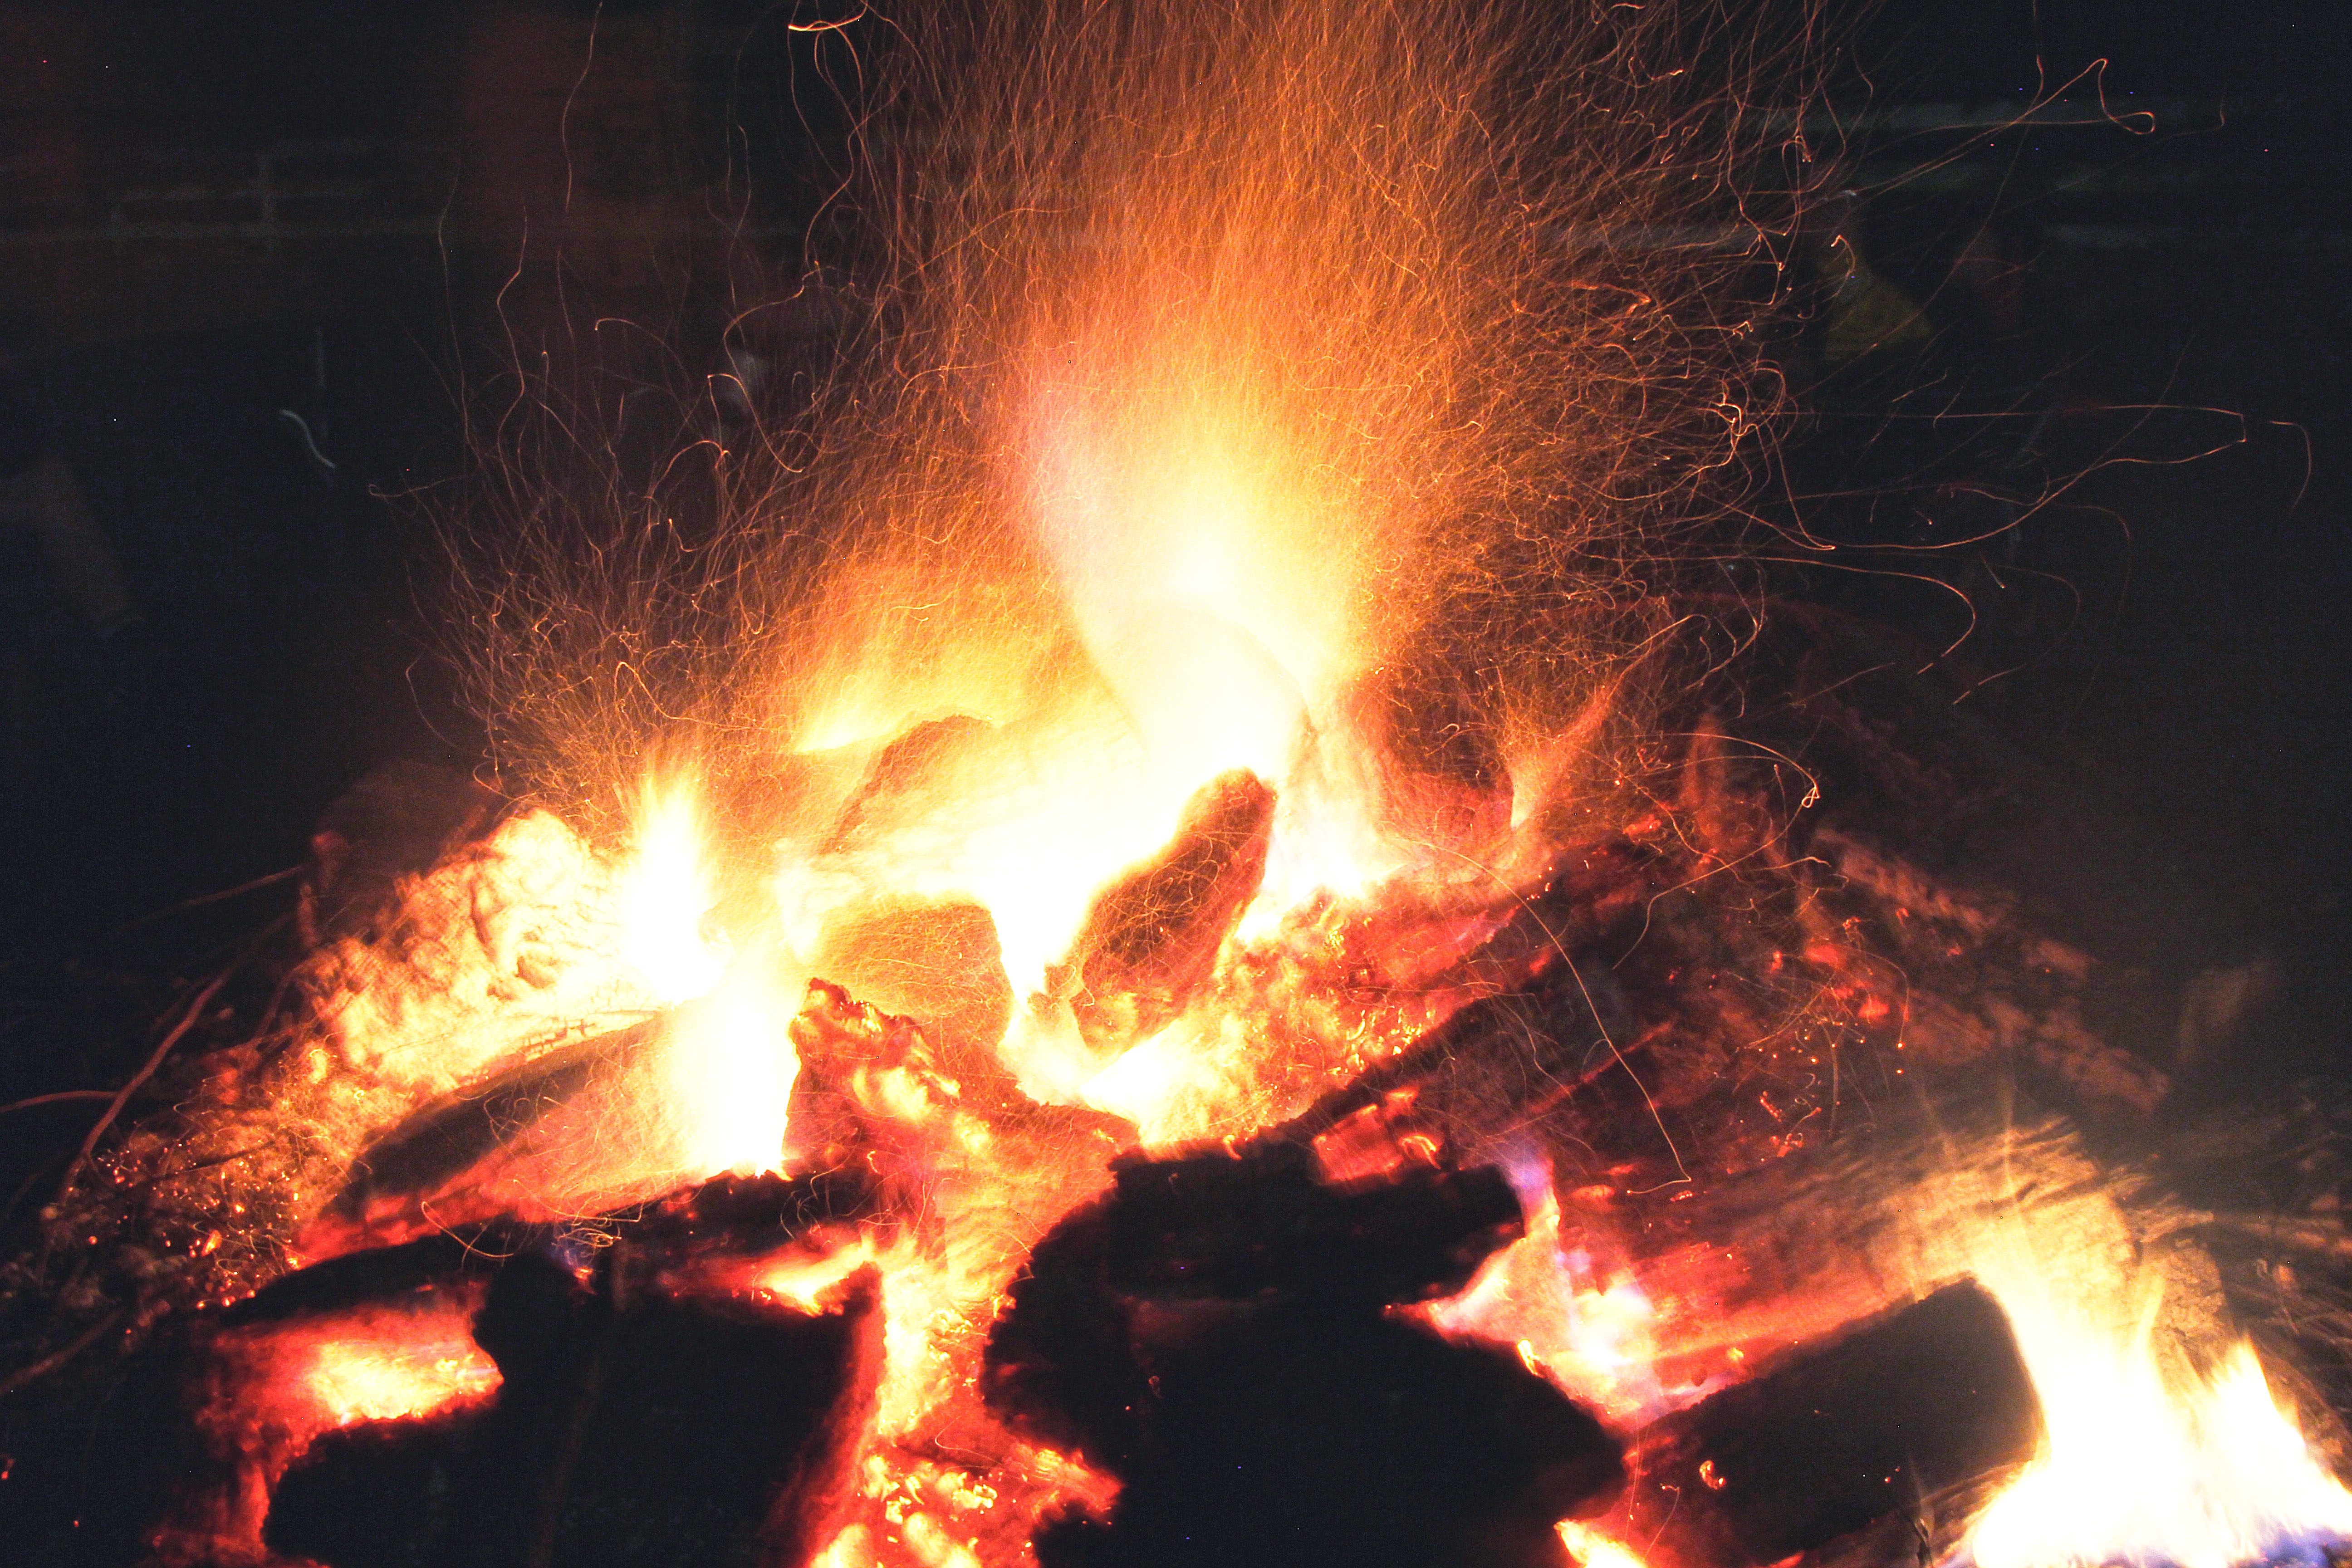
flame, fire, campfire, bonfire, geological phenomenon